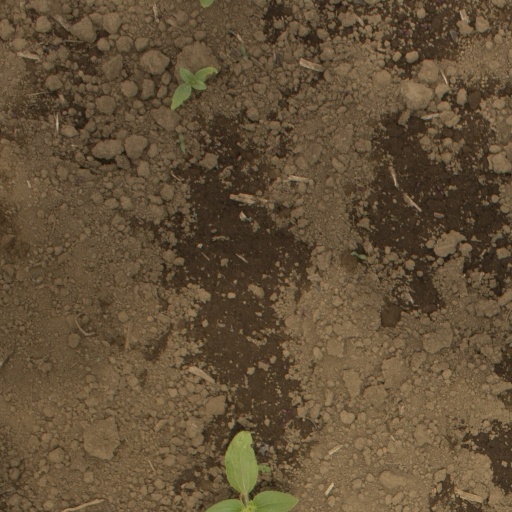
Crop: Jerusalem artichoke